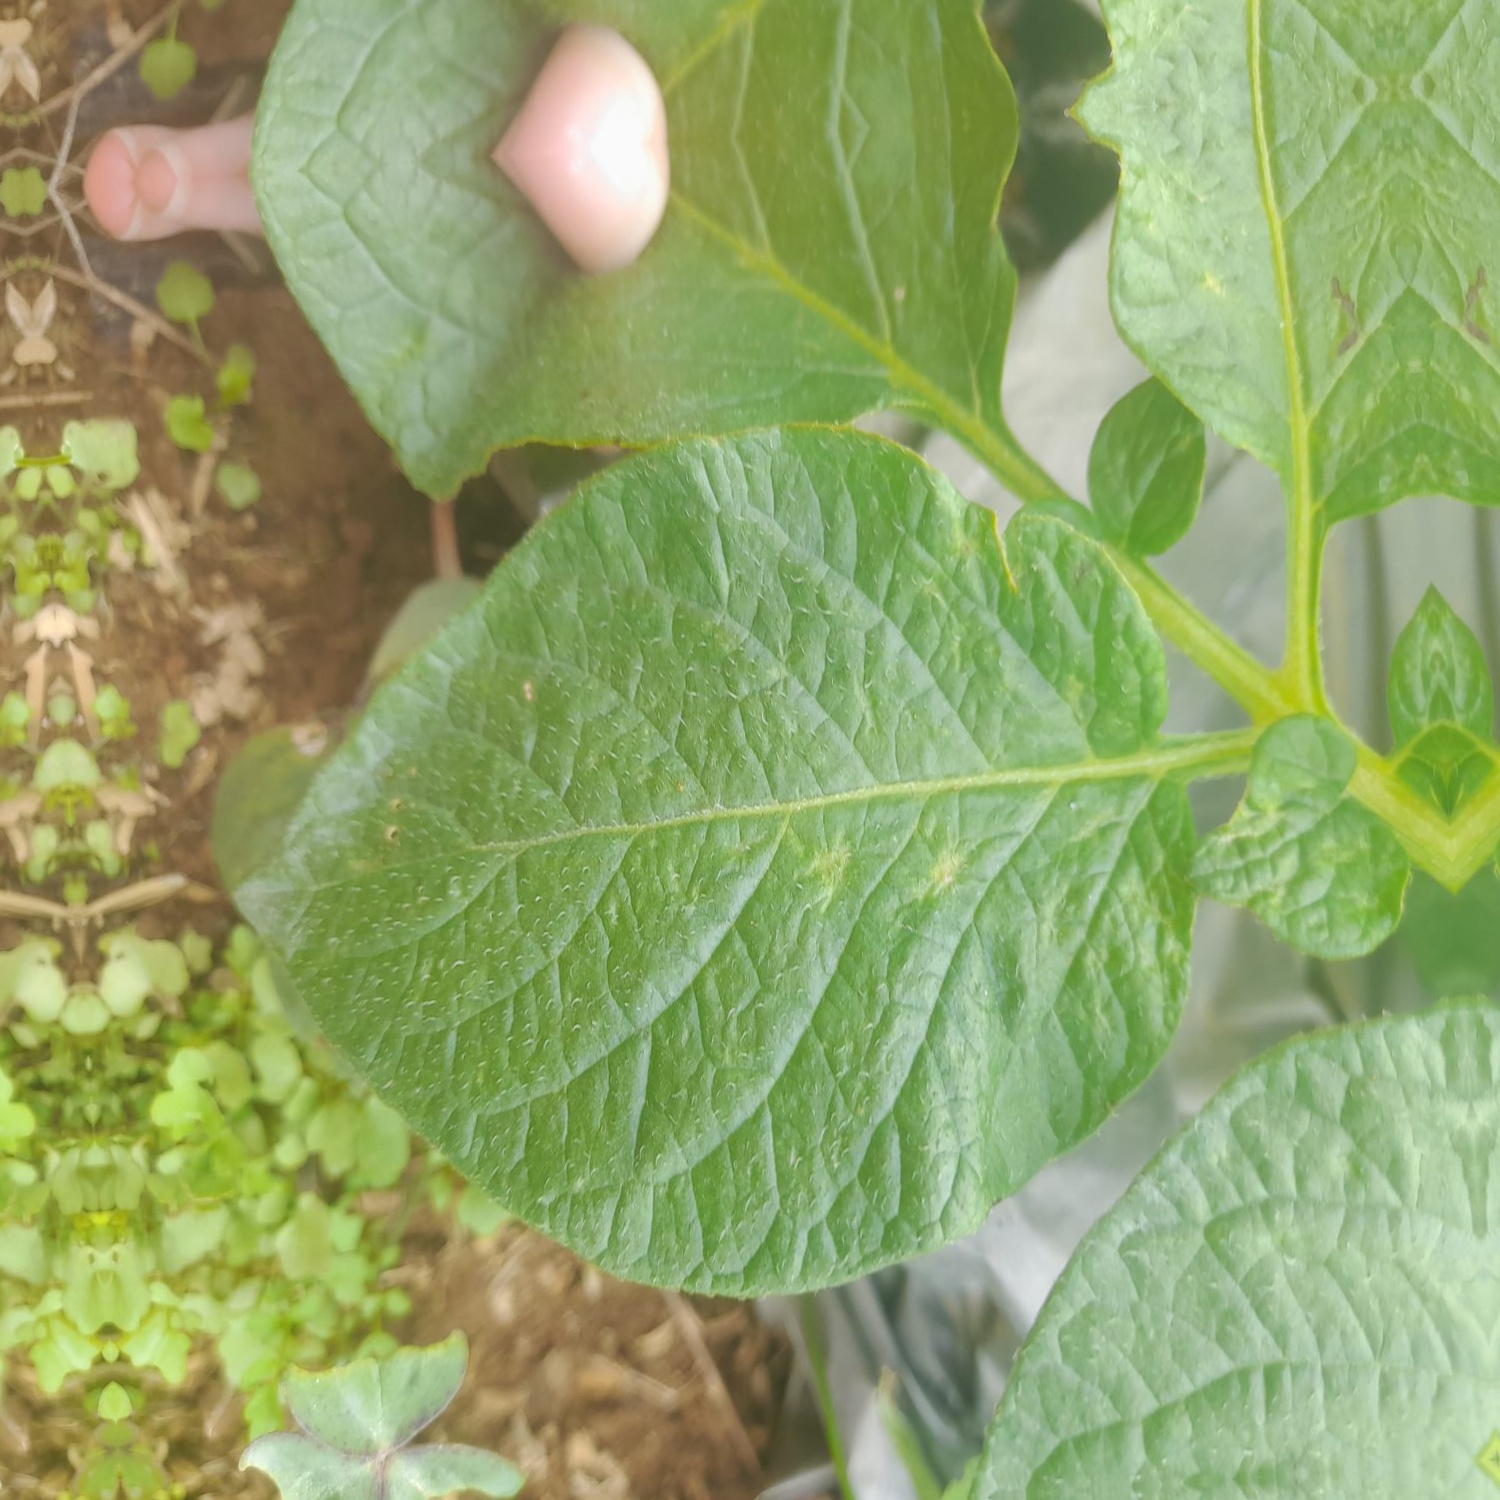
Etiqueta: Virus